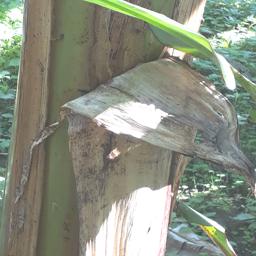
Label: BACTERIAL SOFT ROT